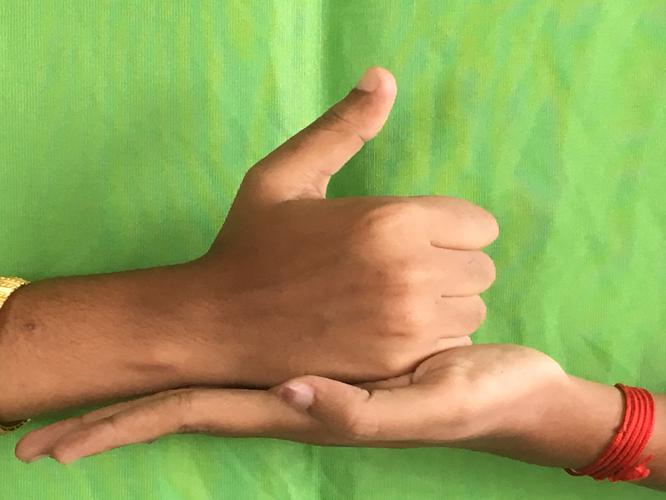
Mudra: Shivalinga
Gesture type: double_hand